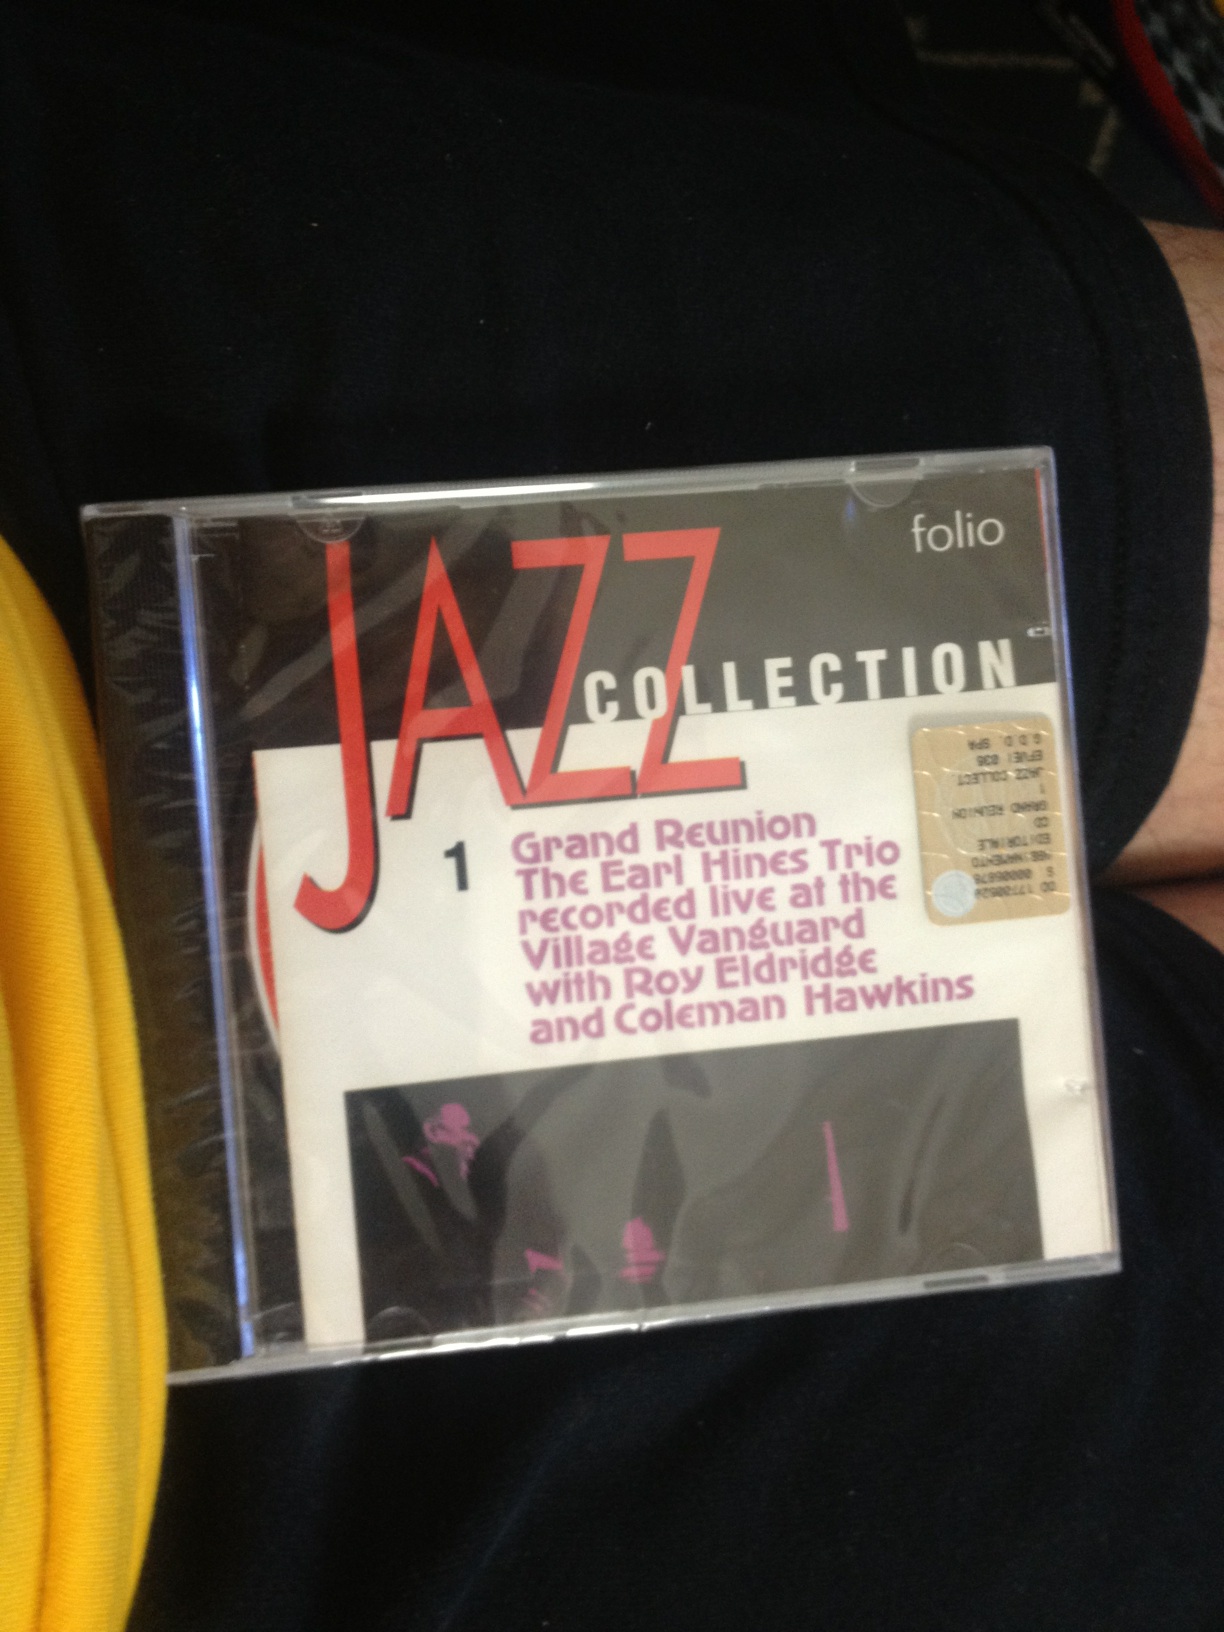Question: What is the name of this cd?
Answer: jazz collection